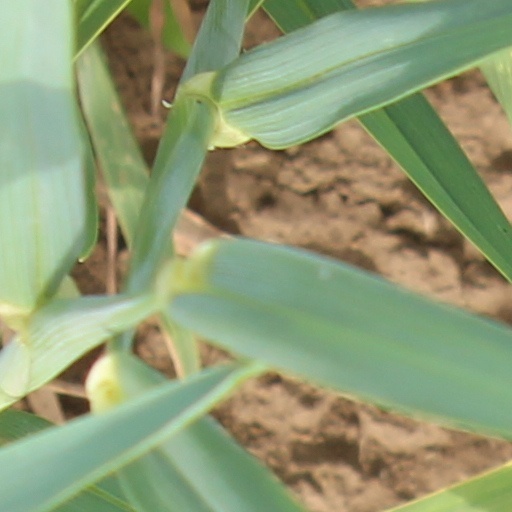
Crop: wheat